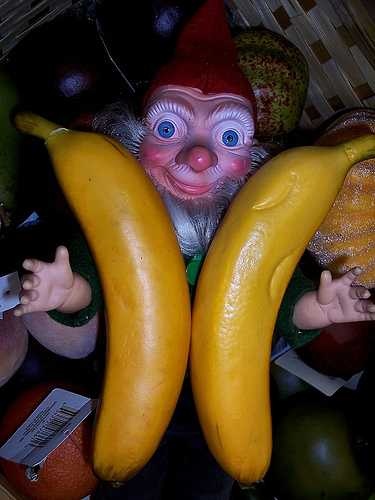
Label: Banana